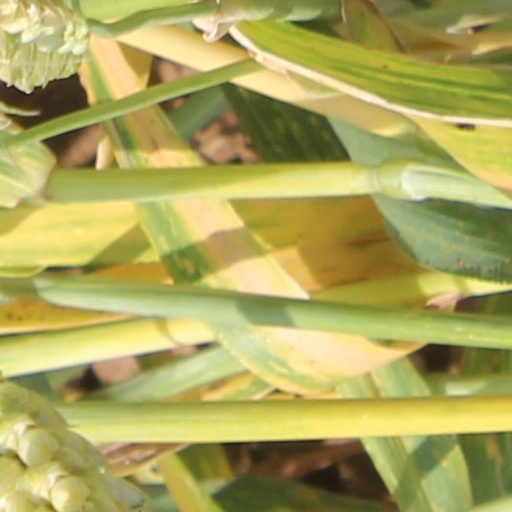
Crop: wheat